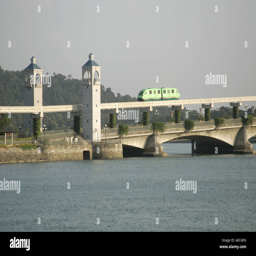
mass transportation system trains travels